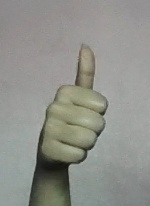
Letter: aleff